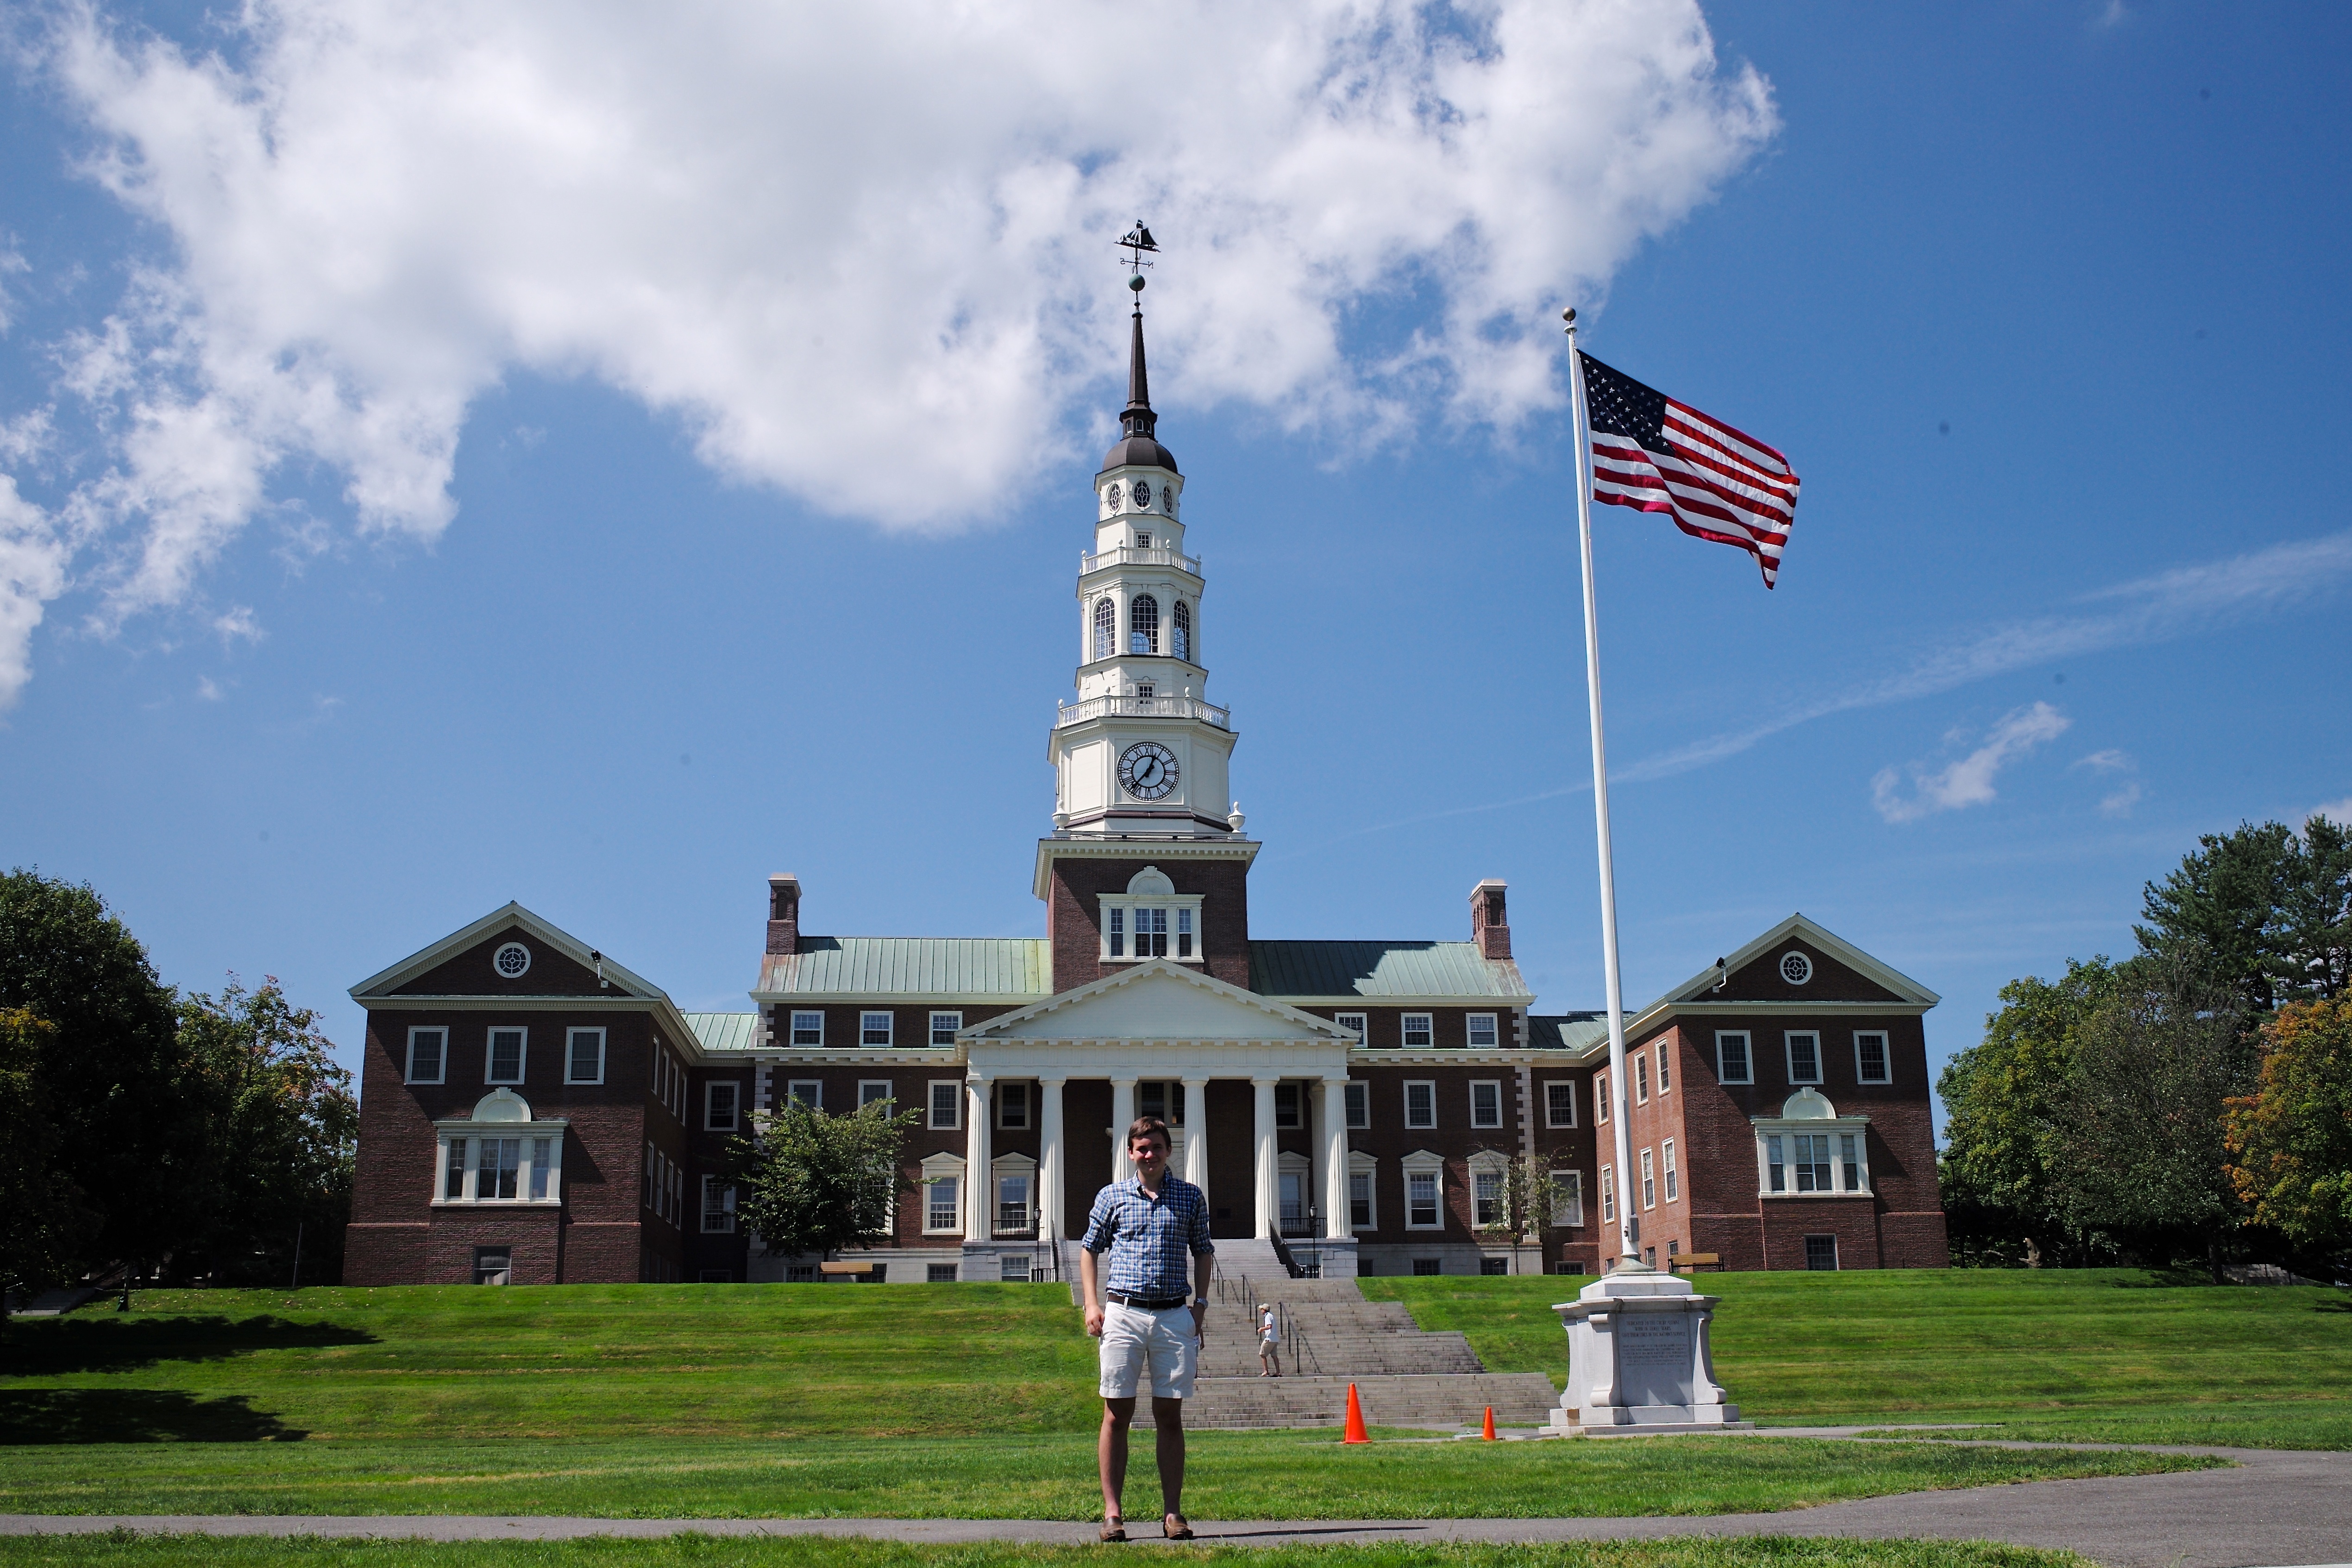
landscape, sky, lawn, fall, building, summer, portrait, tower, flag, autumn, usa, student, landmark, blue, church, place of worship, memorial, m, library, university, waterville, 28, campus, f2, estate, leica, 240, summicron, college, maine, miller, colby, quad, asph, newengland, freshman, classof2018, moveinday, liberalarts